Colorado State University Pueblo

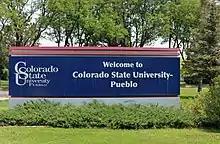
The university's welcome sign

With its long history of collaboration with Colorado State University (CSU) and being a Colorado State University System (CSU System) member since 1985, eventually a name change was forthcoming. Also, an independent study of higher education in Colorado recommended to change the university's name to reflect the unique relationship with CSU. In May 2002, Governor Bill Owens signed legislation changing the institution's mission and name to Colorado State University Pueblo effective July 1, 2003. Today, CSU Pueblo is a regional comprehensive university.